Ars Magna Lucis et Umbrae

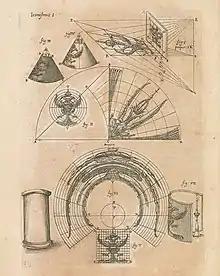
Illustration of anamorphosis from "Ars Magna Lucis et Umbrae"

Ars Magna Lucis et Umbrae ("The Great Art of Light and Shadow") is a 1645 work by the Jesuit scholar Athanasius Kircher. It was dedicated to Ferdinand IV, King of the Romans and published in Rome by Lodovico Grignani. A second edition was published in Amsterdam in 1671 by Johann Jansson. "Ars Magna" was the first description published in Europe of the illumination and projection of images. The book contains the first printed illustration of Saturn and the 1671 edition also contained a description of the magic lantern.